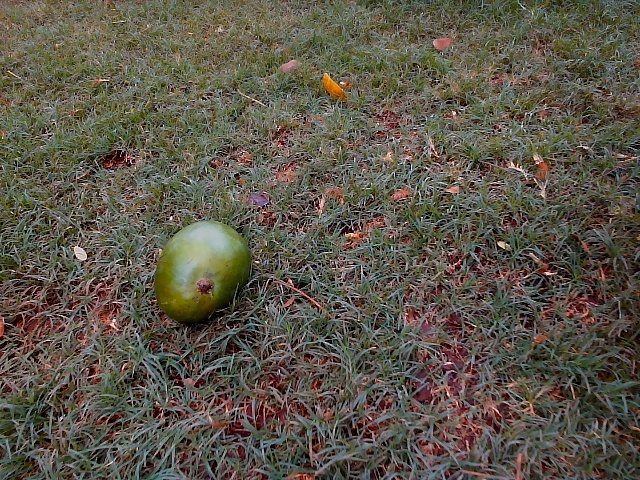
Label: Raw_Mango